Ingersoll, Ontario

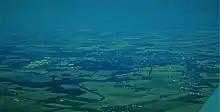
Ingersoll from the sky - a forested community amidst the farming area it serves - GM plant to the left, old Hwy 19 running north into town on right, water tower in centre, village of Salford in foreground

Ingersoll's founder, Thomas Ingersoll (1749–1812), was a native of Westfield, Massachusetts who moved to Great Barrington, Massachusetts in the early 1770s, and then to Queenston in the Niagara District, Upper Canada in 1795, where he operated an inn while organizing his grand venture to create a new settlement deep in the Upper Canadian wilderness. In 1793 he and associates had received grant of Oxford township, which became the site of the community of Oxford-on-the-Thames, and where he opened roads, established a farm for his family and settled dozens of other families on their own farms nearby. Further rights to the township were revoked in 1798, and Ingersoll's own grant was limited to 1200 acres (486 ha). Discouraged by this and the resulting slow pace of the settlement, Thomas withdrew his family from Oxford in 1806 and took up operation of a government-owned inn and ferry at Port Credit, but after his death the family decided to return to the Oxford homestead, at first Thomas Jr. (1796-1847) with James (1801-1886) in 1818, then his widow Sarah and his other children in 1821 along with eldest son Charles (1791-1832) and Charles' wife and children. Together Thomas Ingersoll's four sons laid the foundations for the hamlet of Ingersoll. Thomas's eldest daughter, Laura Secord (1775-1868), who had married in 1797, had distinguished herself as a heroine of the War of 1812, and remained with her husband and children in Queenston.